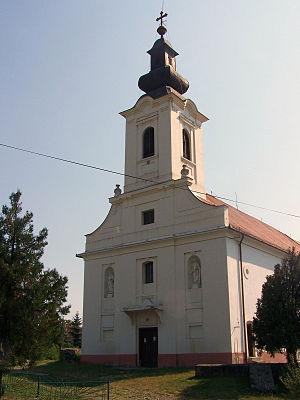
Jobbágyi est un village et une commune du comitat de Nógrád en Hongrie.